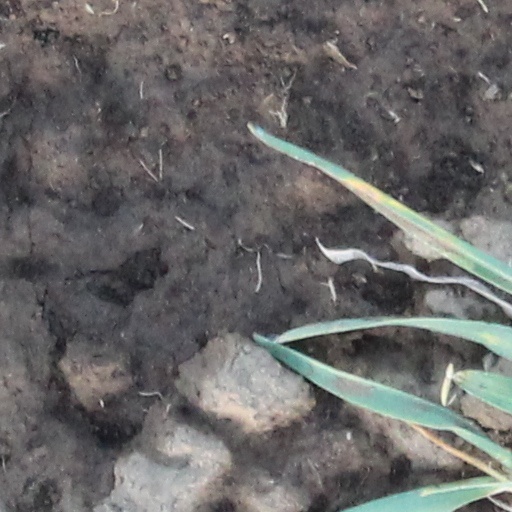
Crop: wheat